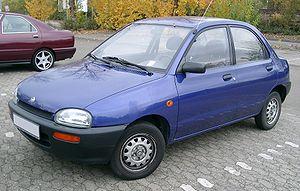
La Mazda Revue est une automobile produite par Mazda avec le constructeur de voitures de marques, Autozam, de 1990 à 1998. Elle est appelée 121 en Europe et produite en 4 portes.